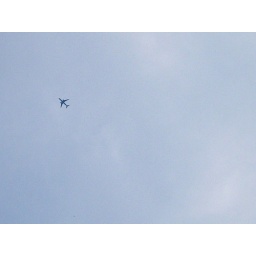
sky: June, 09 / a airplane in the sky